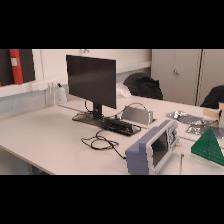
Label: NonHuman